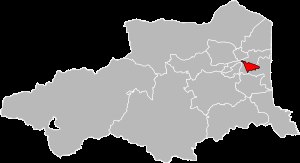
Perpignan-3 (kanton)
Placering i departementet Pyrénées-Orientales
Perpignan-3 er en fransk kanton beliggende i departementet Pyrénées-Orientales i regionen Occitanie. Kantonen blev kun ændret i mindre grad ved reformen annonceret pr. dekret 26. februar 2014. Hele kantonen ligger i Arrondissement Perpignan. Hovedby er Perpignan.